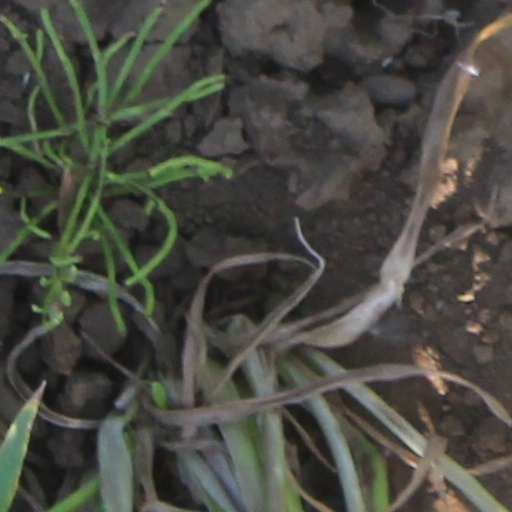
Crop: wheat